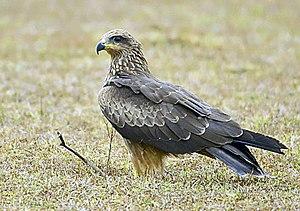
Le Seymard est un ruisseau qui coule dans le département de l'Ain, en région Auvergne-Rhône-Alpes, et un affluent de l'Albarine, donc un sous-affluent du Rhône par l'Ain.